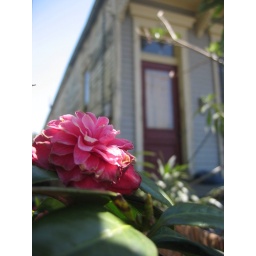
a pretty pink flower in front of a beautiful shotgun house in audobon park